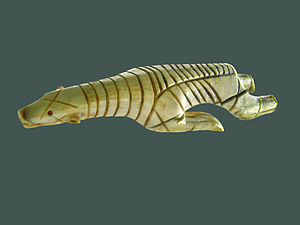
Dorset-kulturen
Isbjørn udskåret af hvalrostand
Dorset-kulturen er en arkæologisk betegnelse på en palæoeskimoisk folkegruppe fra Grønland og det nord-østlige Canada, som formentlig kaldte sig selv Sallirmiut, Sadlermiut eller i henhold til inuitisk folkeminde for Turit. Folkegruppen uddøde omkring 1902. Dorset-kulturen inddeles i tre perioder: Tidlig Dorset fra 800 år før vor tidsregning til ca. 0 e.Kr., Mellem Dorset fra ca. 0 til 800 e.Kr. og Sen Dorset fra ca. 800 til 1300 e.Kr.